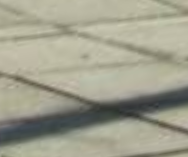
Surface type: concrete plates